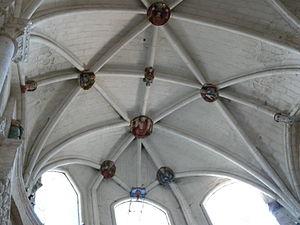
Le plafond du chœur de l'église abbatiale Saint-Pierre d'Airvault, Deux-Sèvres, France
Airvault est une commune du centre-ouest de la France située dans le département des Deux-Sèvres en région Nouvelle-Aquitaine.